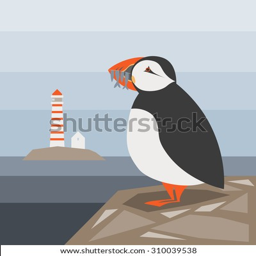
illustration of the puffin on nordic landscape background